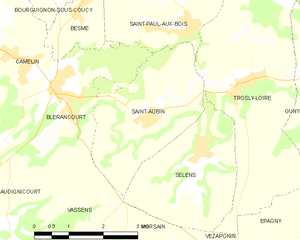
Carte des communes françaises: Saint-Aubin